Protein–protein interaction prediction

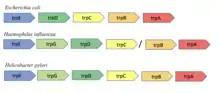
"FigureC." Organization of the trp operon in three different species of bacteria: "Escherichia coli", "Haemophilus influenzae", "Helicobacter pylori". Only the trpA and trpB genes are adjacent across all three organisms and are thus predicted to interact by the conserved gene neighborhood method. This image was adapted from Dandekar, T., Snel, B., Huynen, M., & Bork, P. (1998). Conservation of gene order: a fingerprint of proteins that physically interact. "Trends in biochemical sciences", "23"(9), 324-328.

The conserved neighborhood method is based on the hypothesis that if genes encoding two proteins are neighbors on a chromosome in many genomes, then they are likely functionally related. The method is based on an observation by Bork et al. of gene pair conservation across nine bacterial and archaeal genomes. The method is most effective in prokaryotes with operons as the organization of genes in an operon is generally related to function. For instance, the "trpA" and "trpB" genes in "Escherichia coli" encode the two subunits of the "tryptophan synthase" enzyme known to interact to catalyze a single reaction. The adjacency of these two genes was shown to be conserved across nine different bacterial and archaeal genomes.